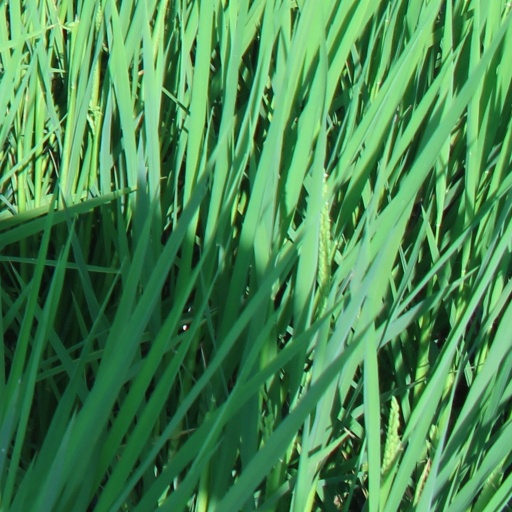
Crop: rice